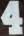
Number: 4